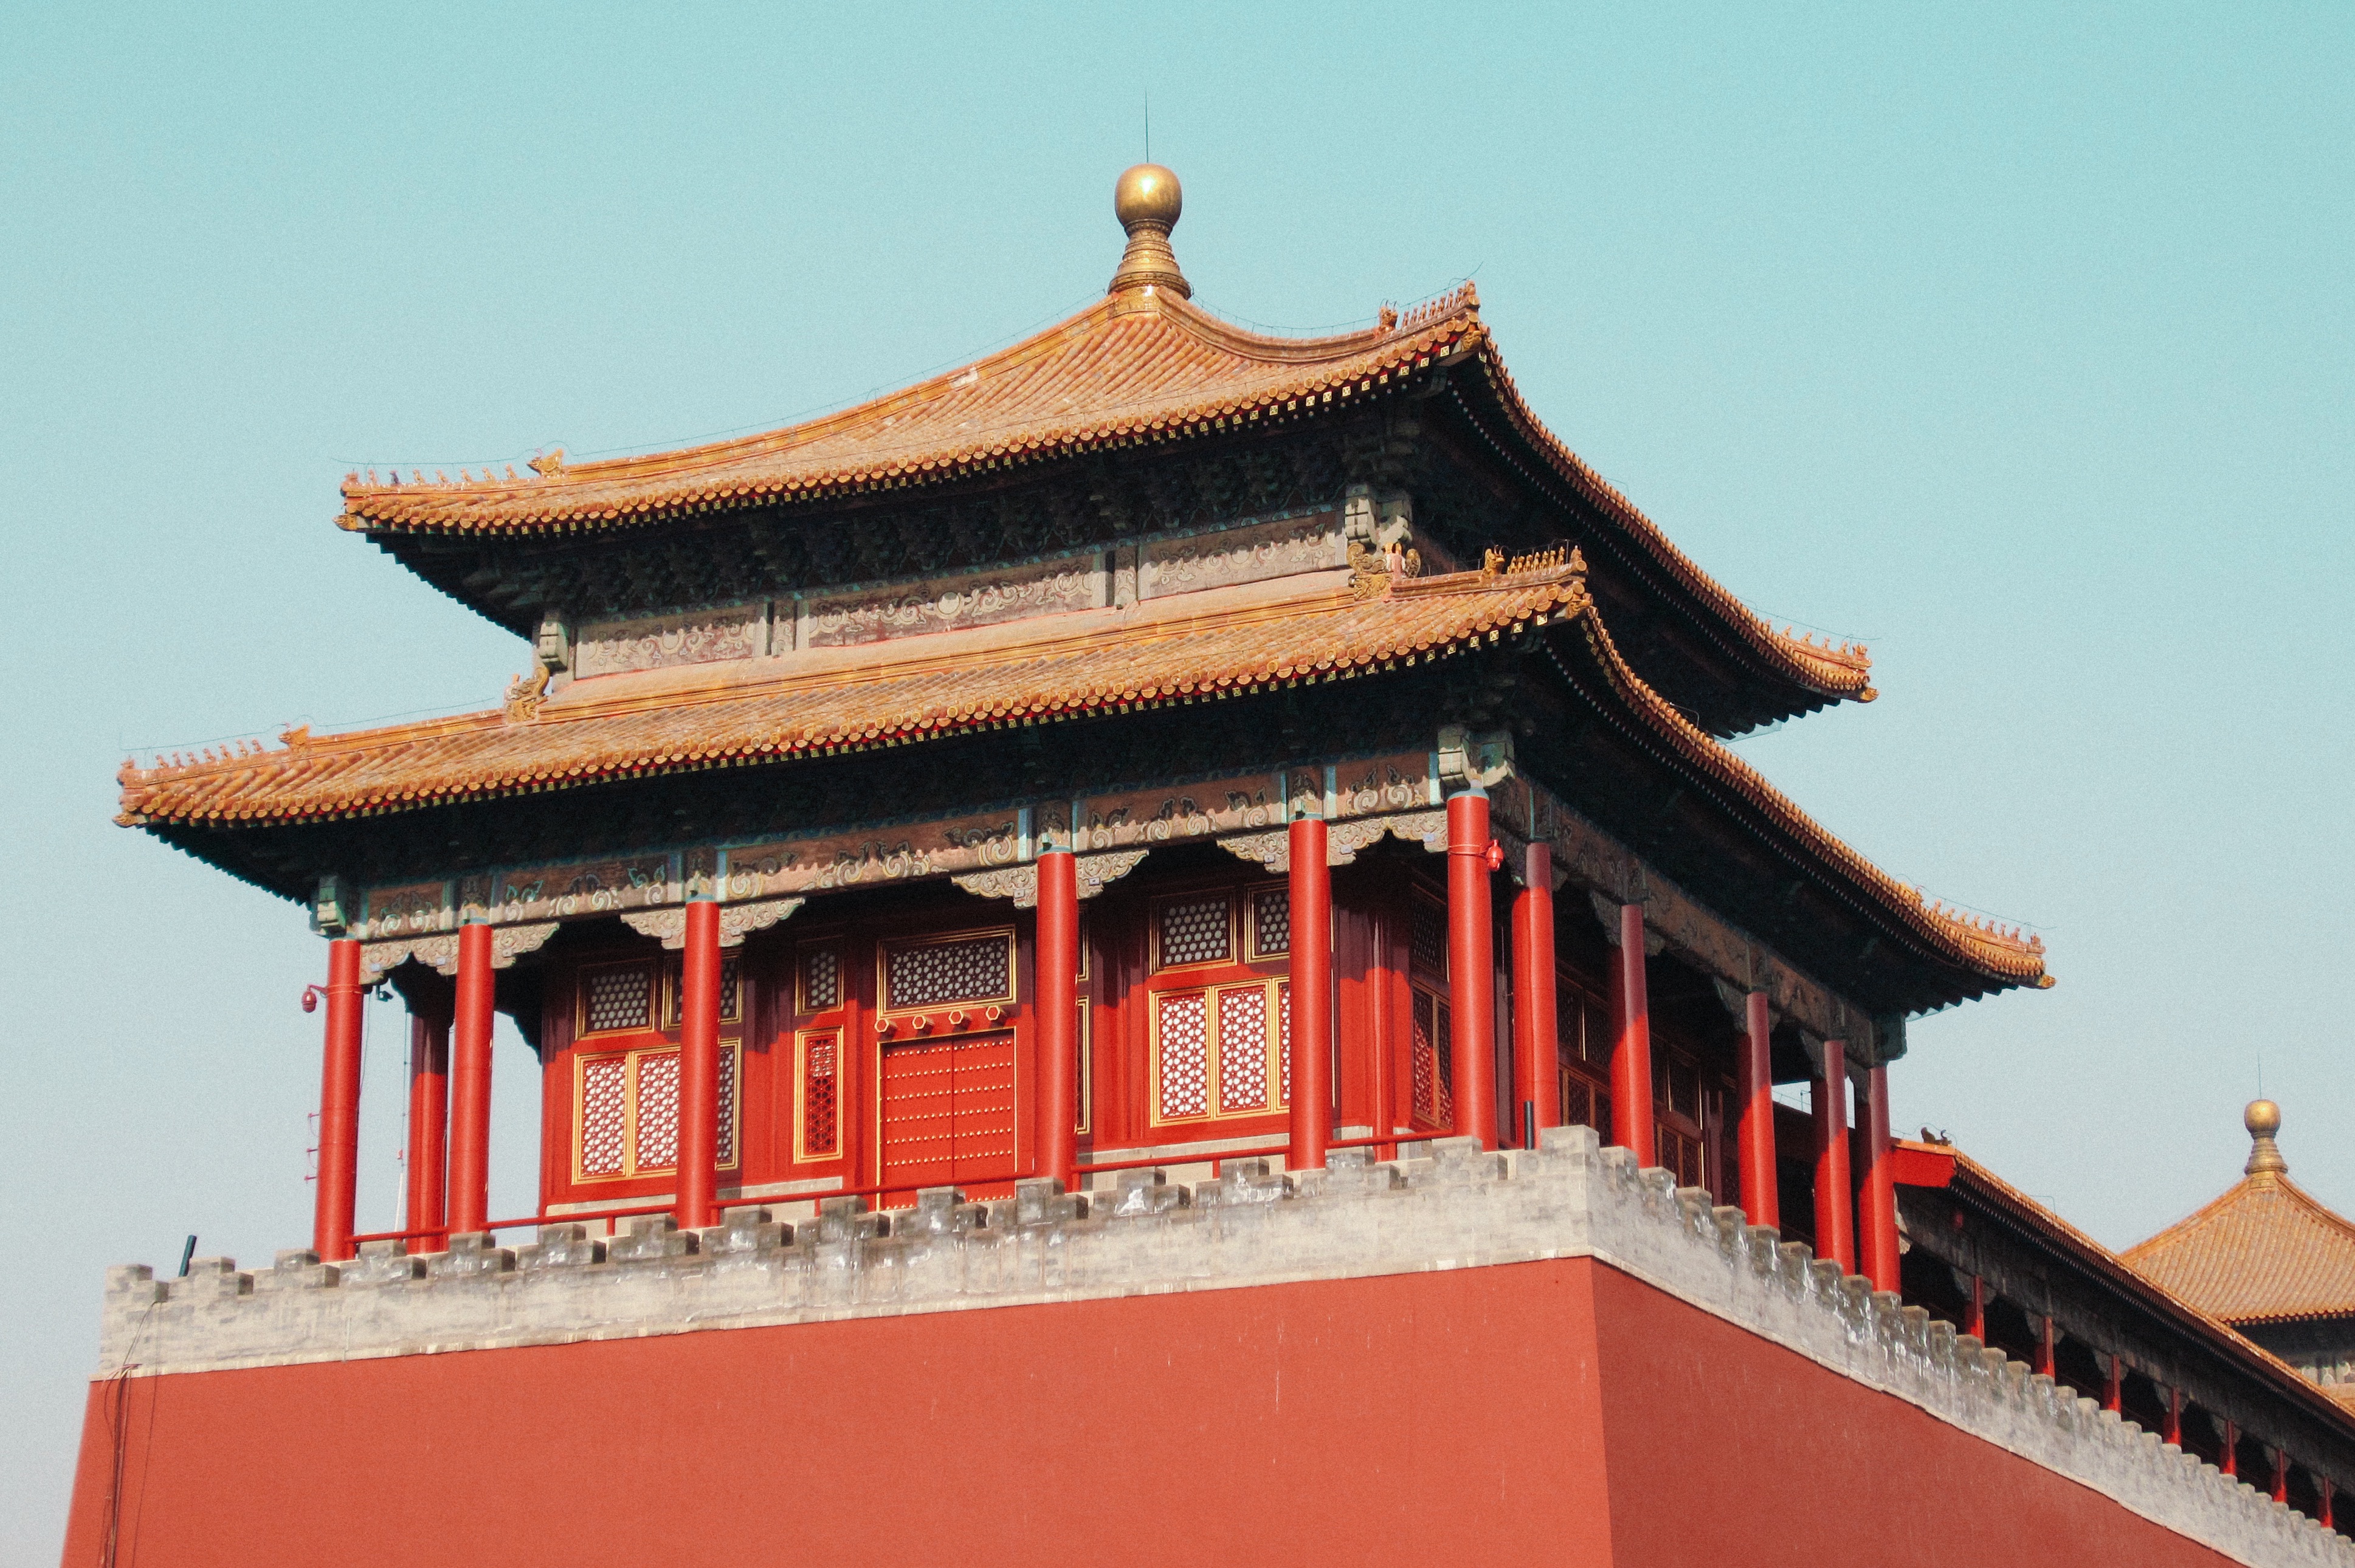
chinese architecture, historic site, building, tower, temple, pagoda, palace, place of worship, shrine